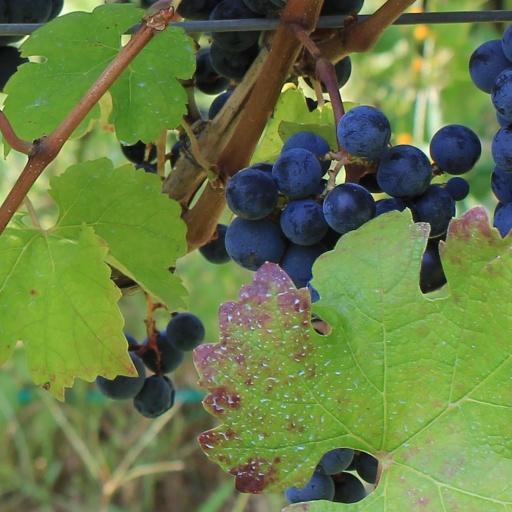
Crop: grape